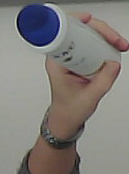
Product: dove_spray